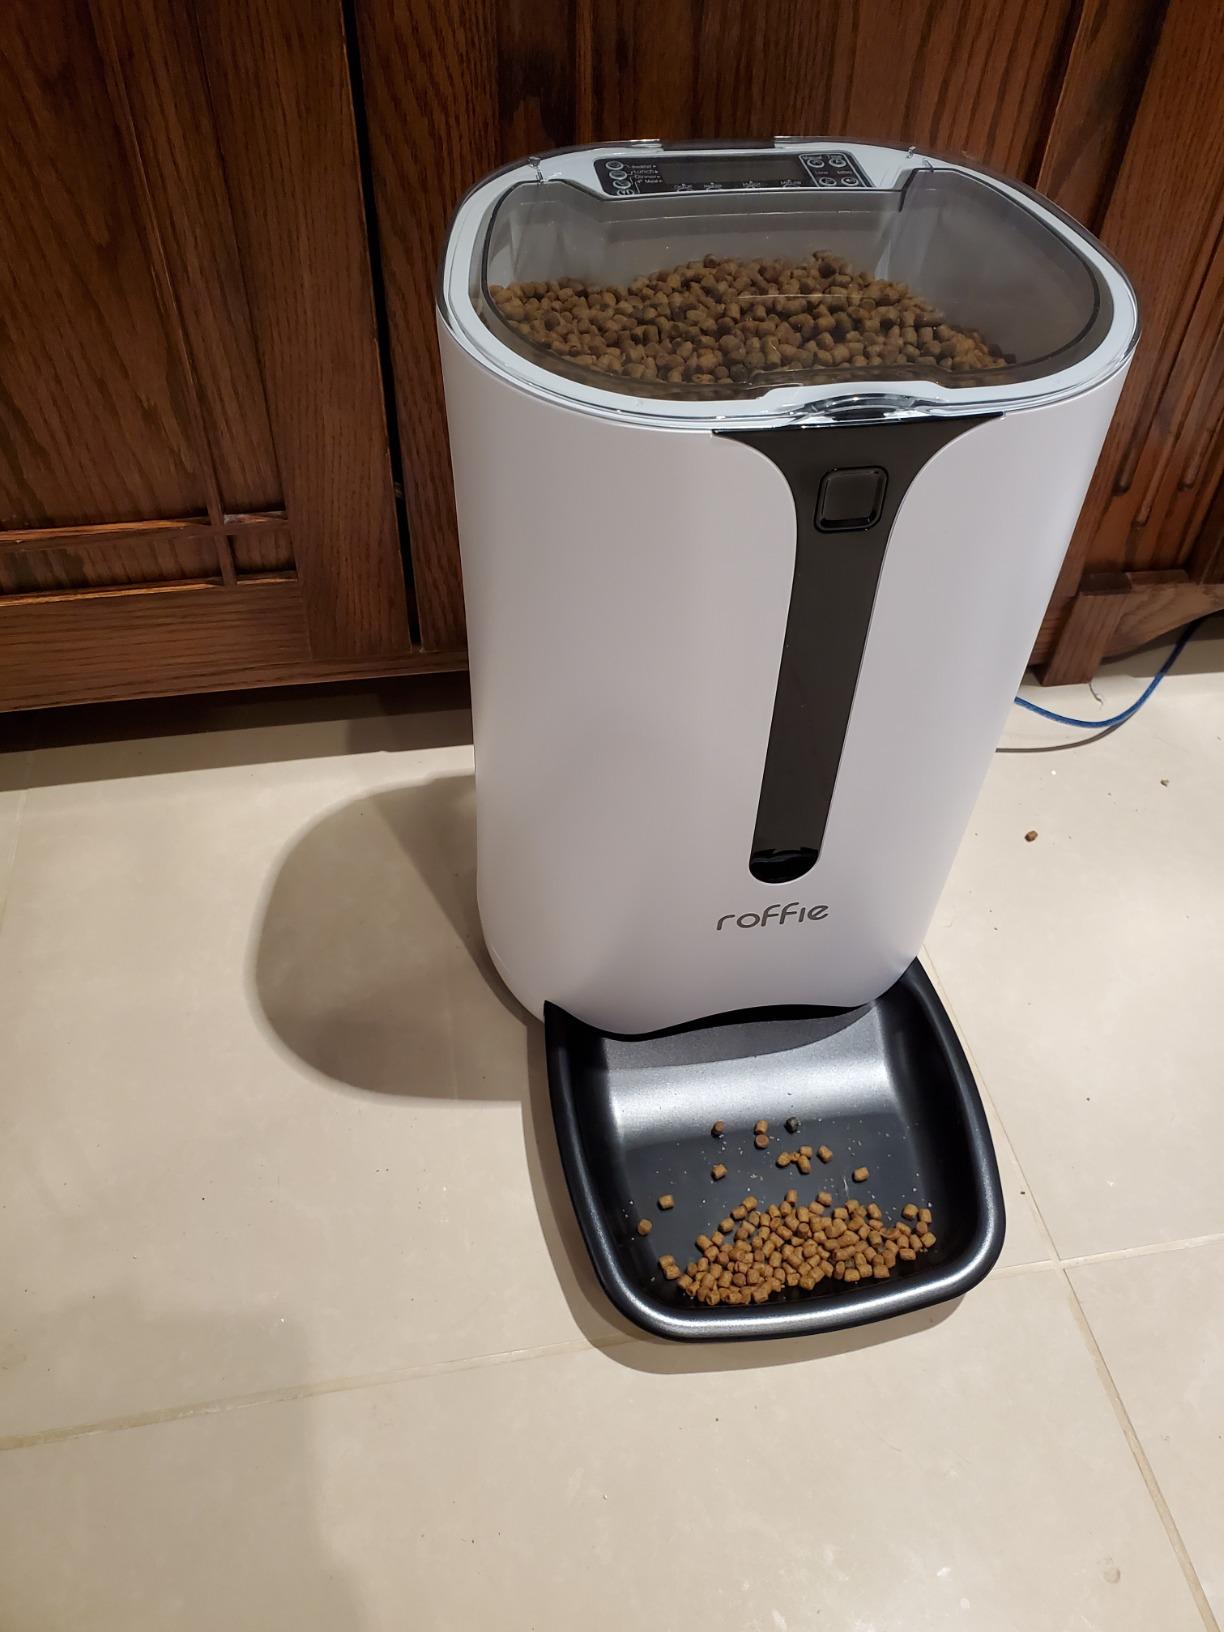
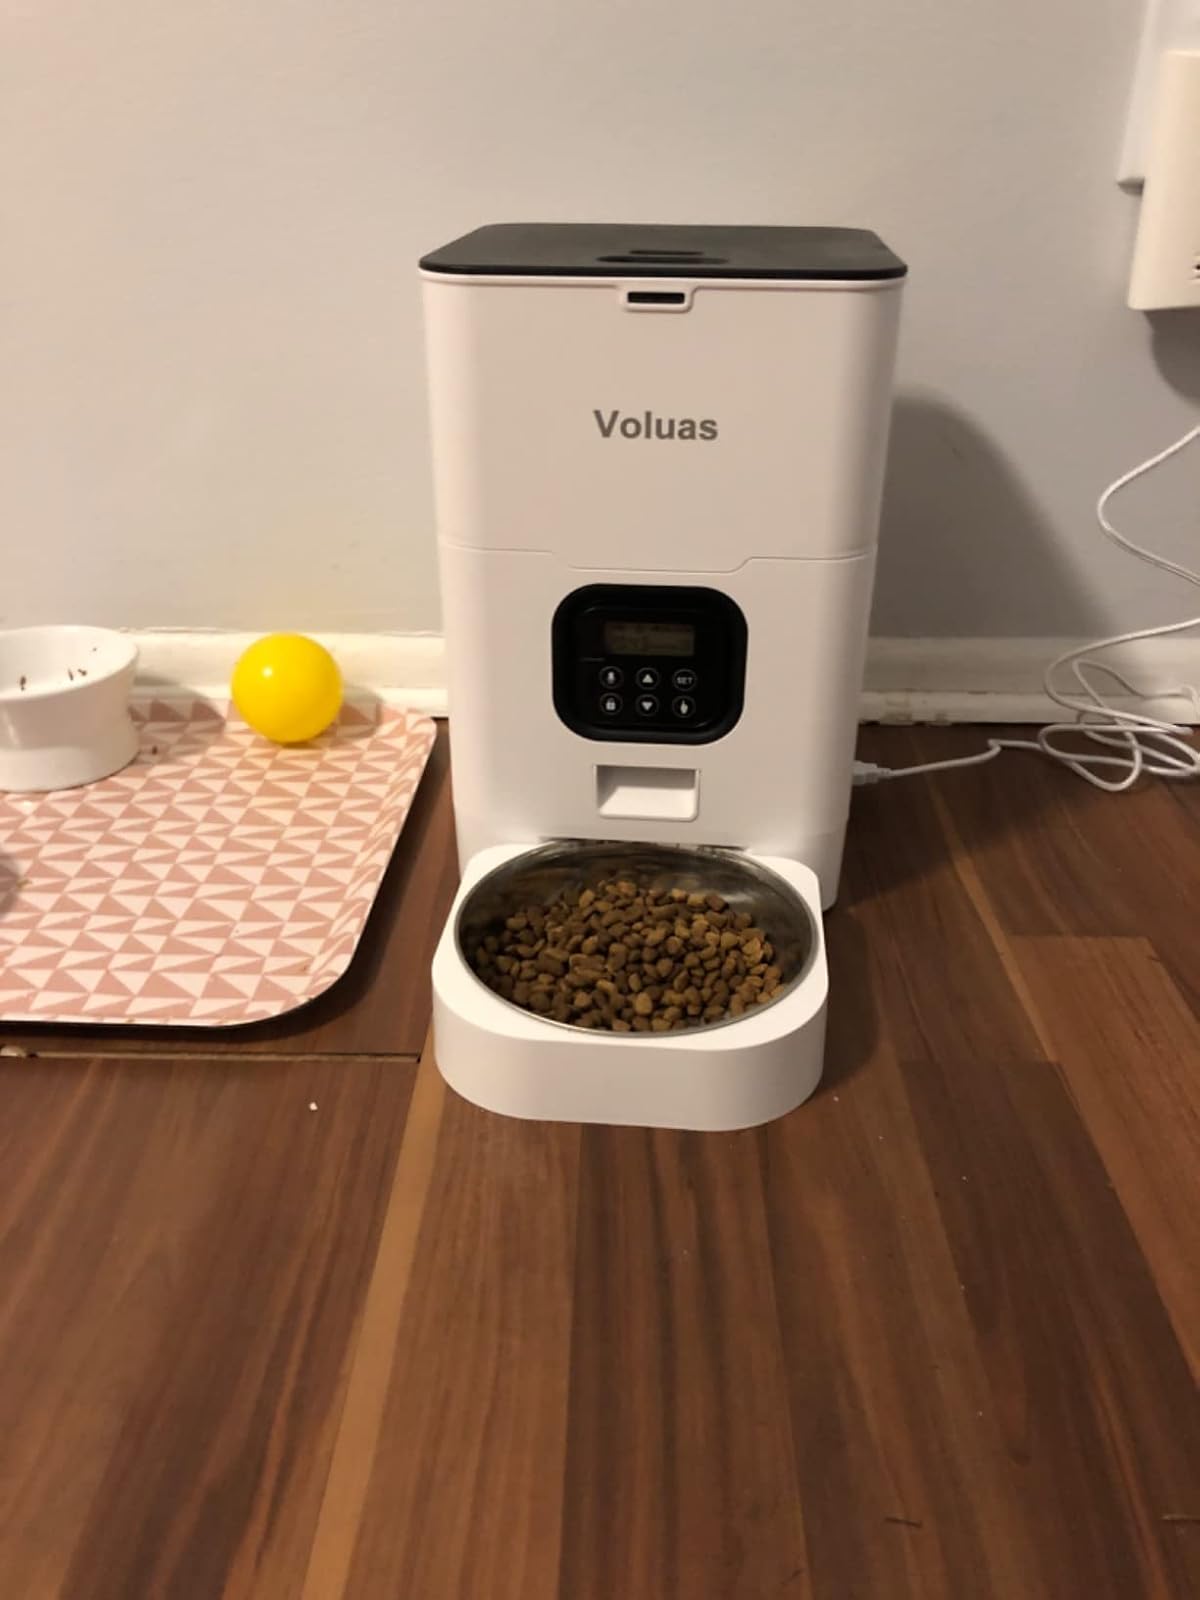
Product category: items_feeder
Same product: no